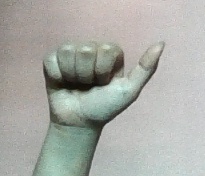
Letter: dhad